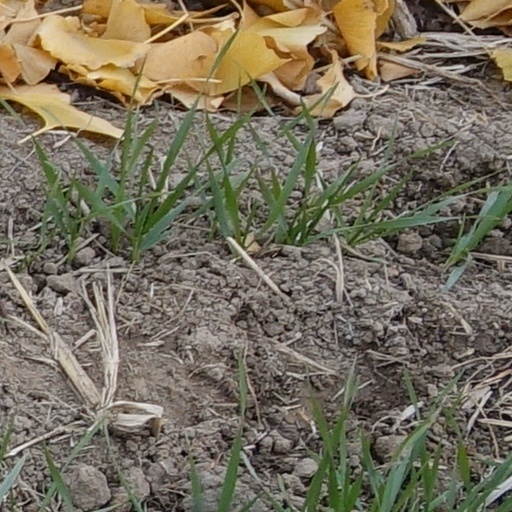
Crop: wheat